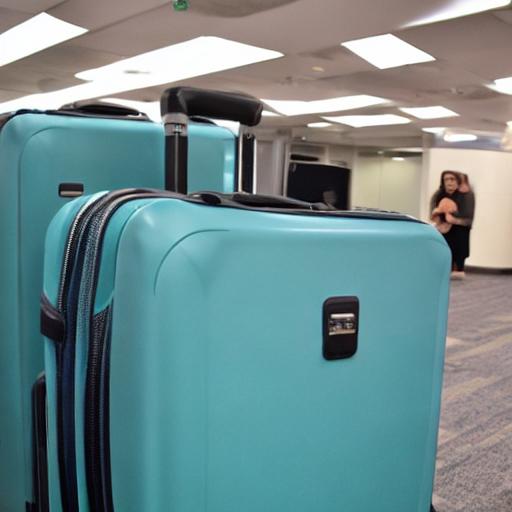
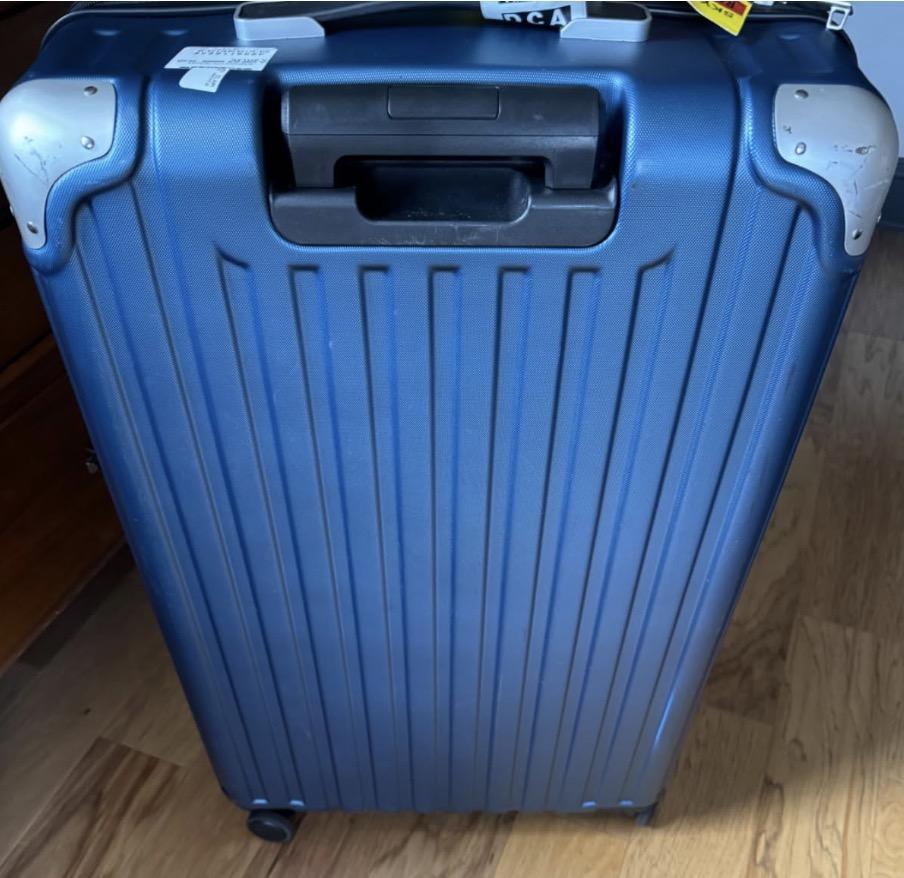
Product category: items_tea
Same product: no